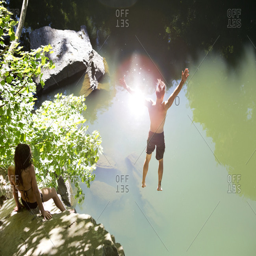
man jumping off a rock into a lake